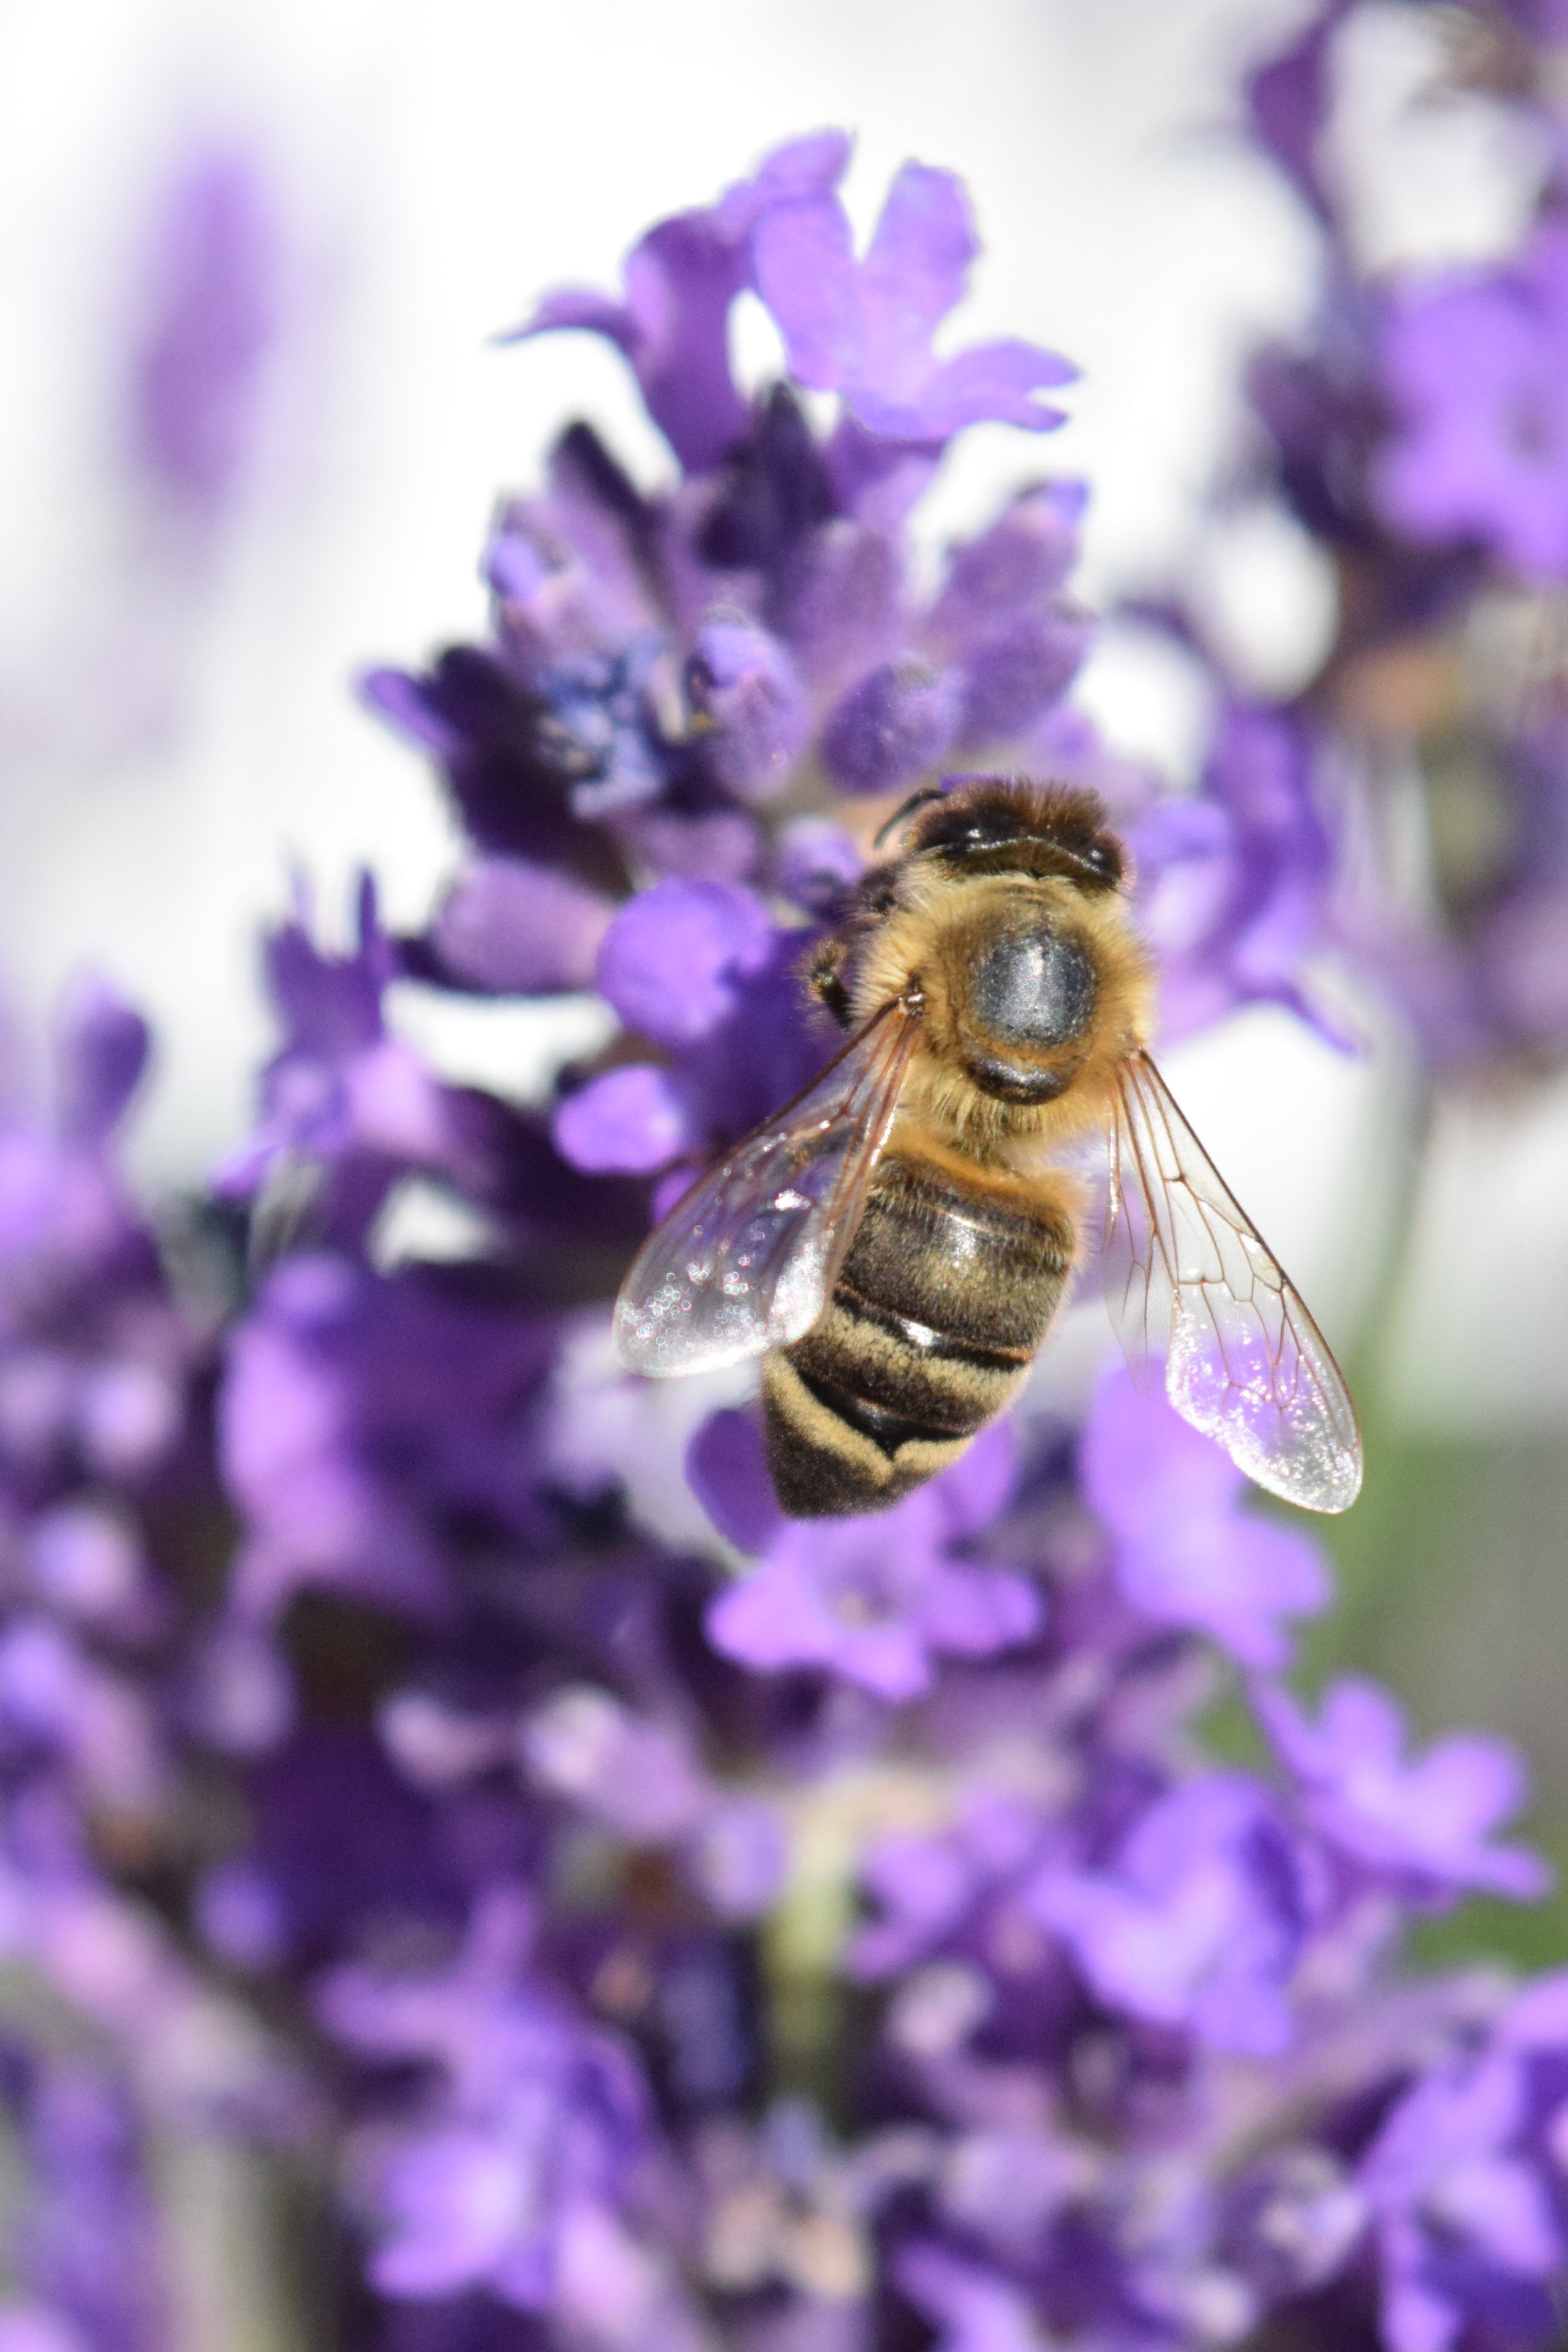
plant, flower, purple, summer, pollen, food, insect, flora, lavender, fauna, invertebrate, sprinkle, close up, bee, nectar, macro photography, honey bee, fertilize, pollinator, membrane winged insect, english lavender